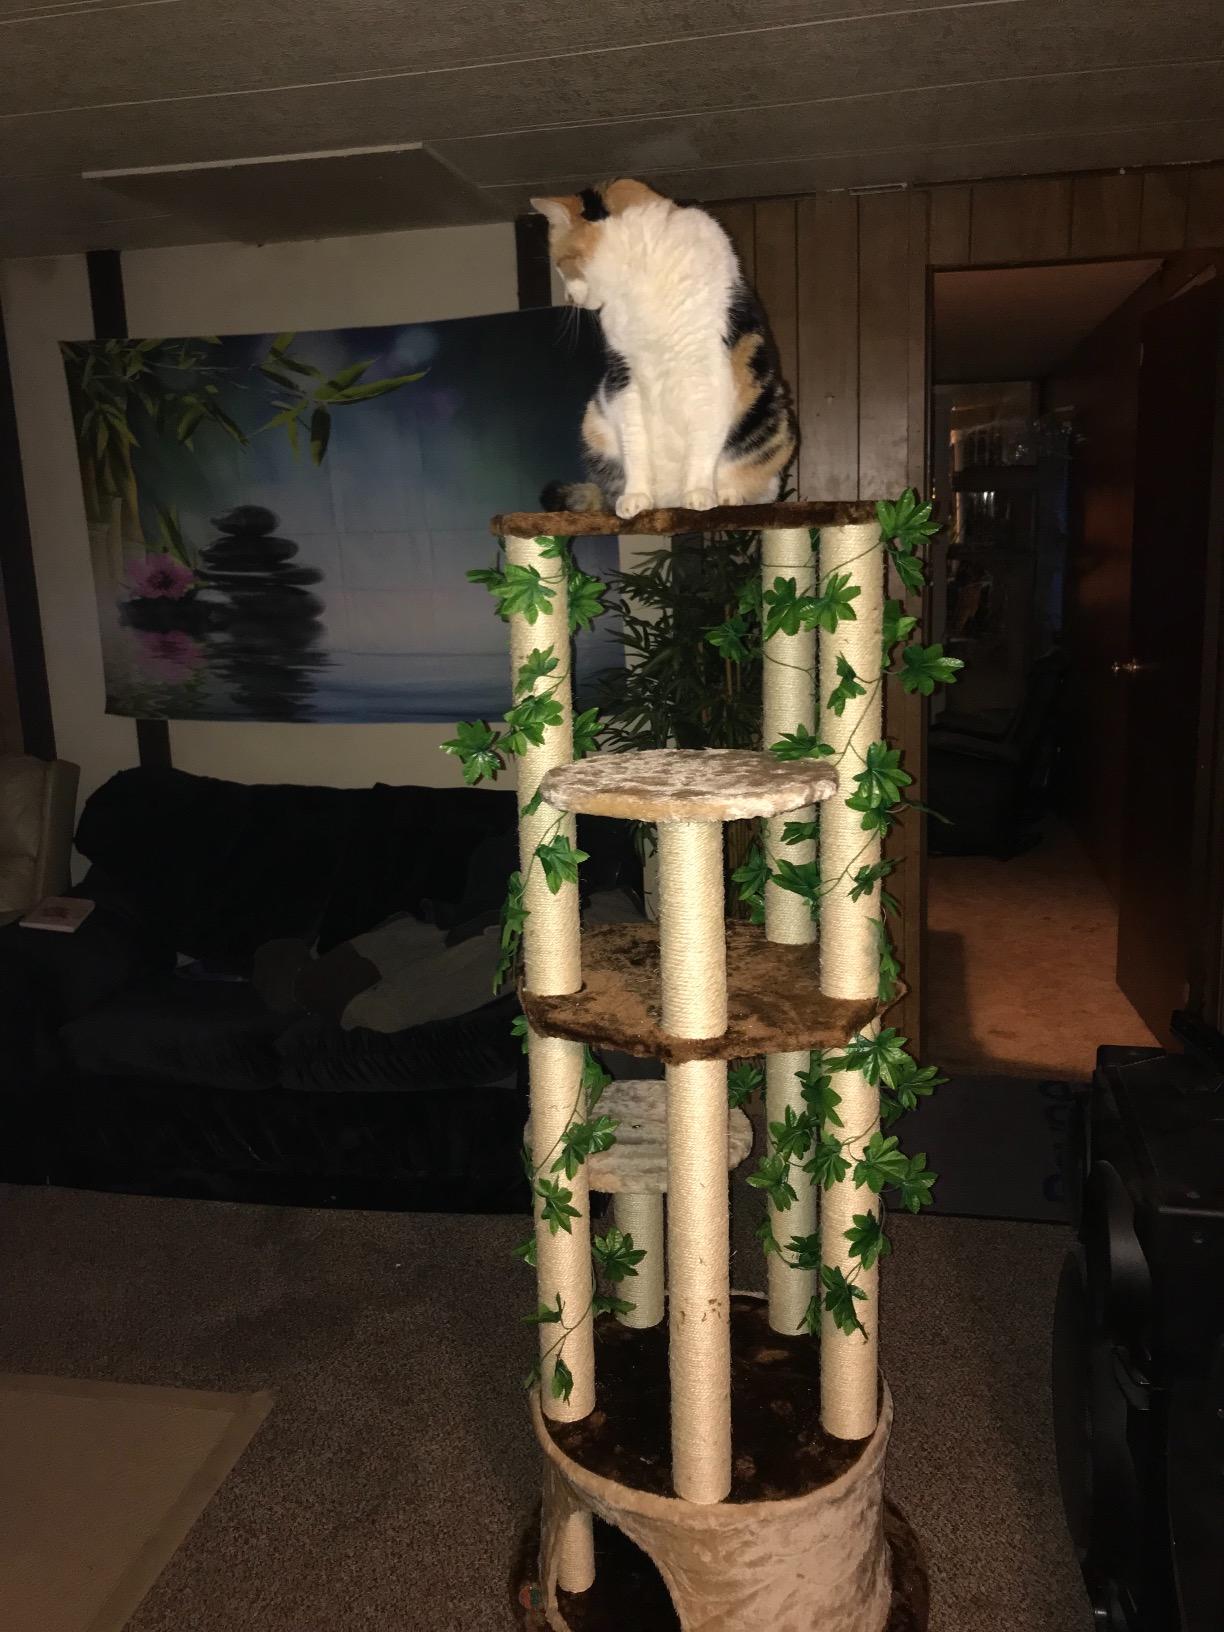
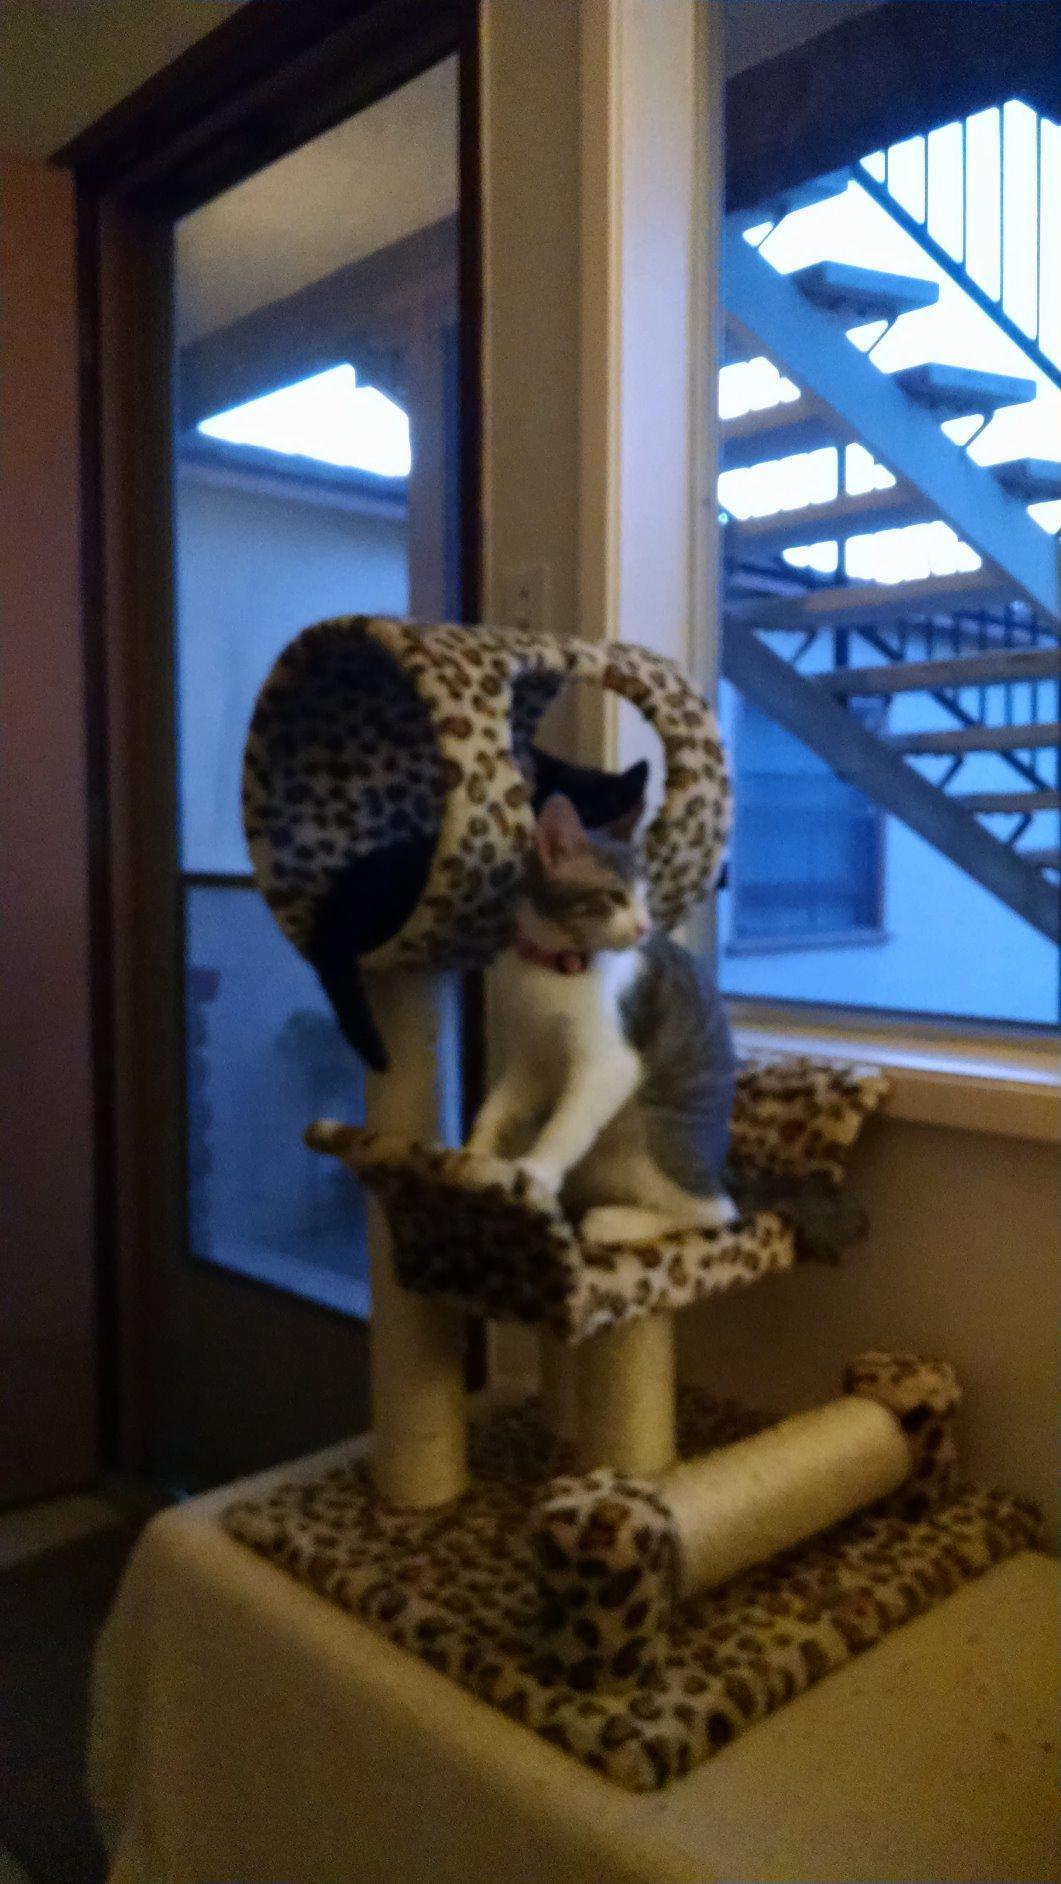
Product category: items_cat tree
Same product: no